Kumkuma (film)

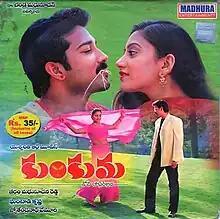
DVD cover

Kumkuma is a 2005 Indian Telugu-language family drama film directed by Jyothindranath Vemuri and starring Seema (lead debut), Siva Balaji and newcomer Jayant.